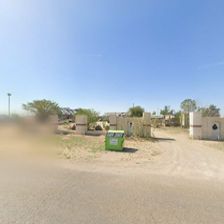
Label: streetView